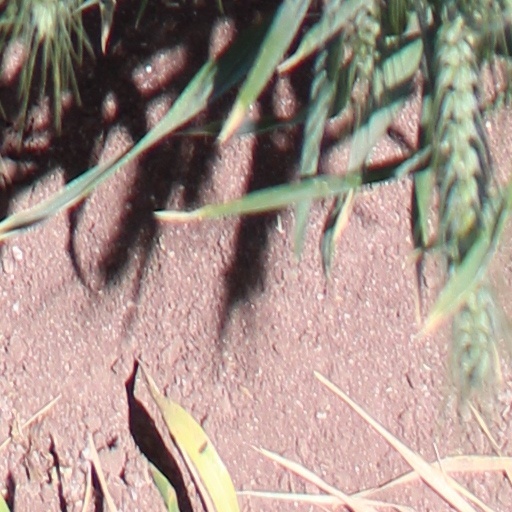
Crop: wheat